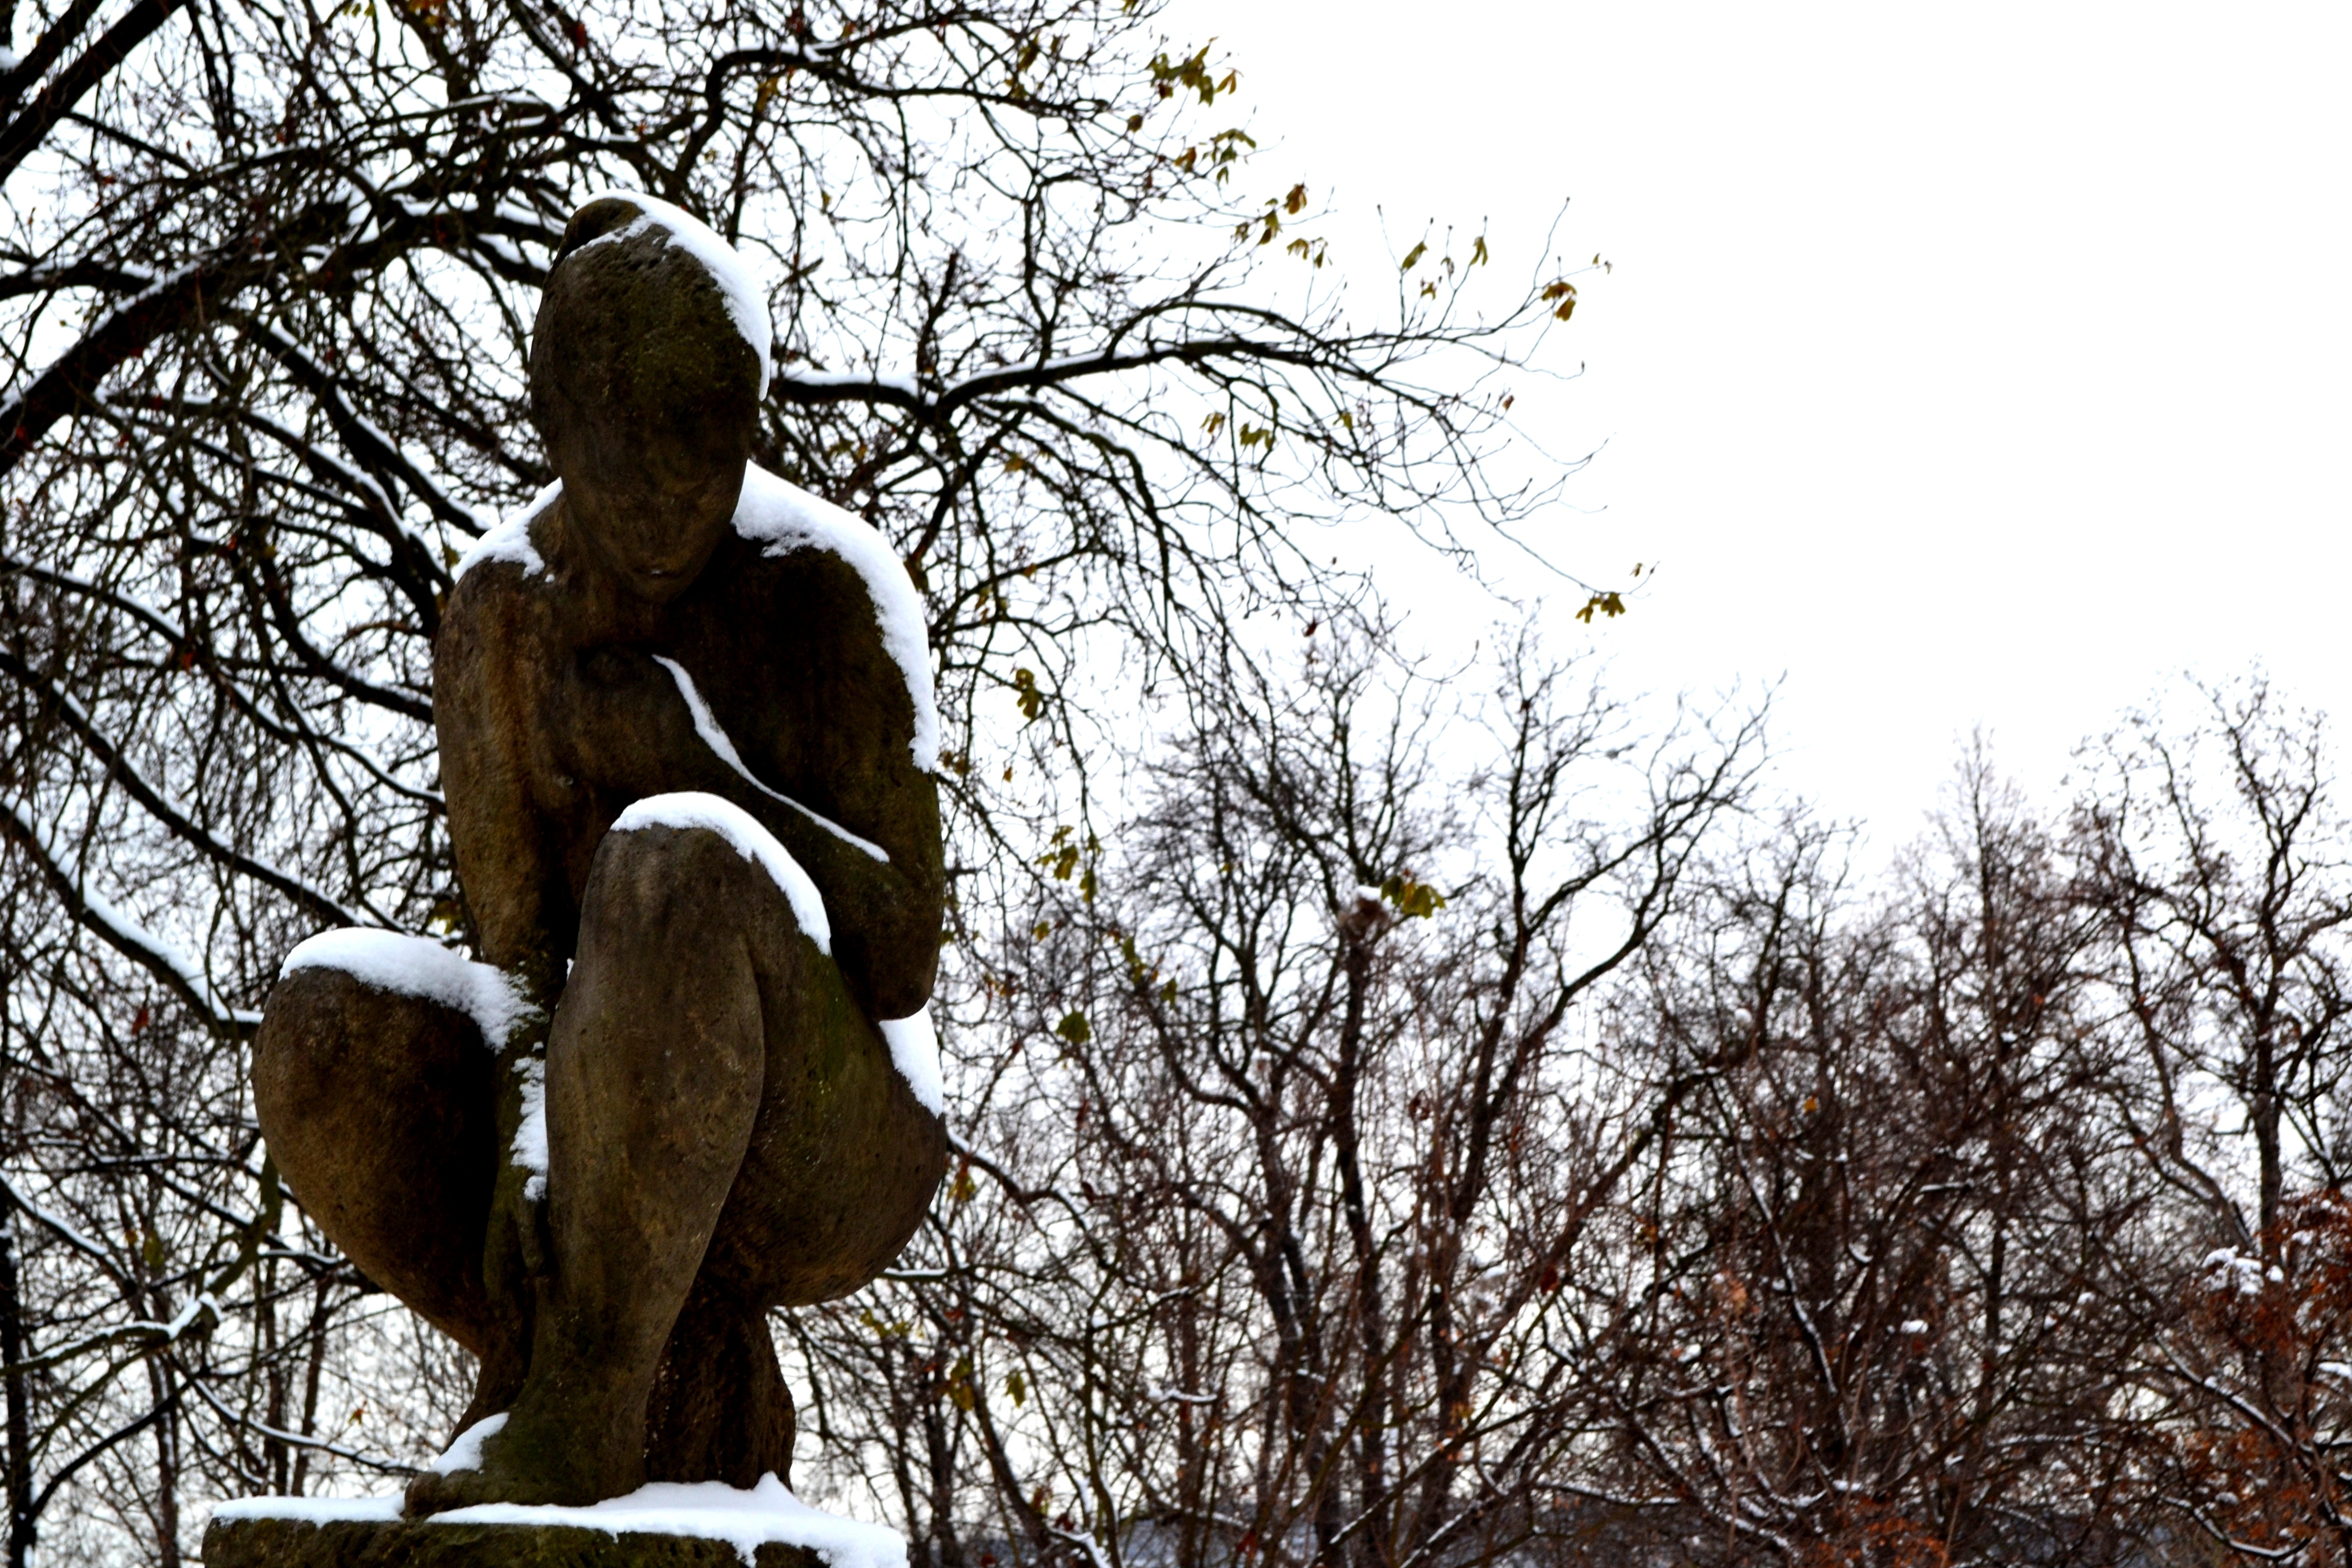
tree, branch, snow, winter, plant, woman, flower, monument, statue, spring, prague, season, sculpture, art, prague in winter, woody plant